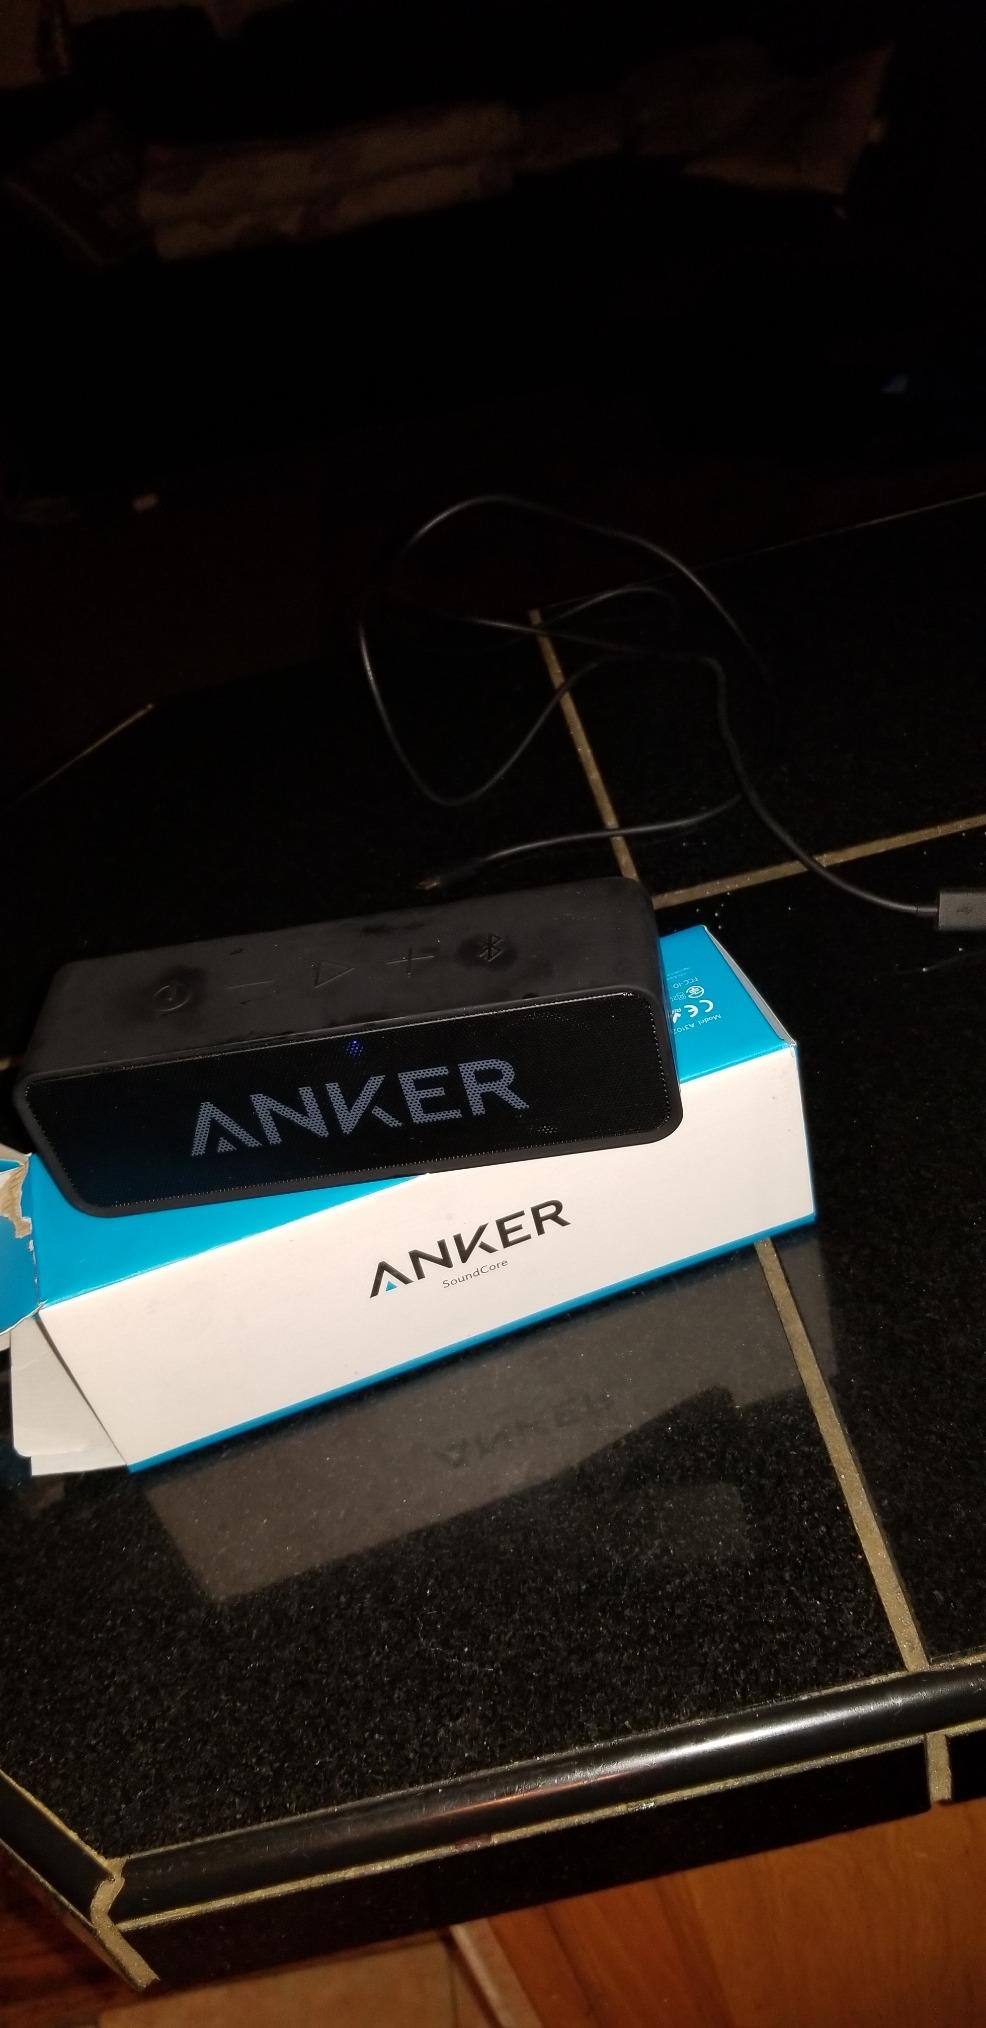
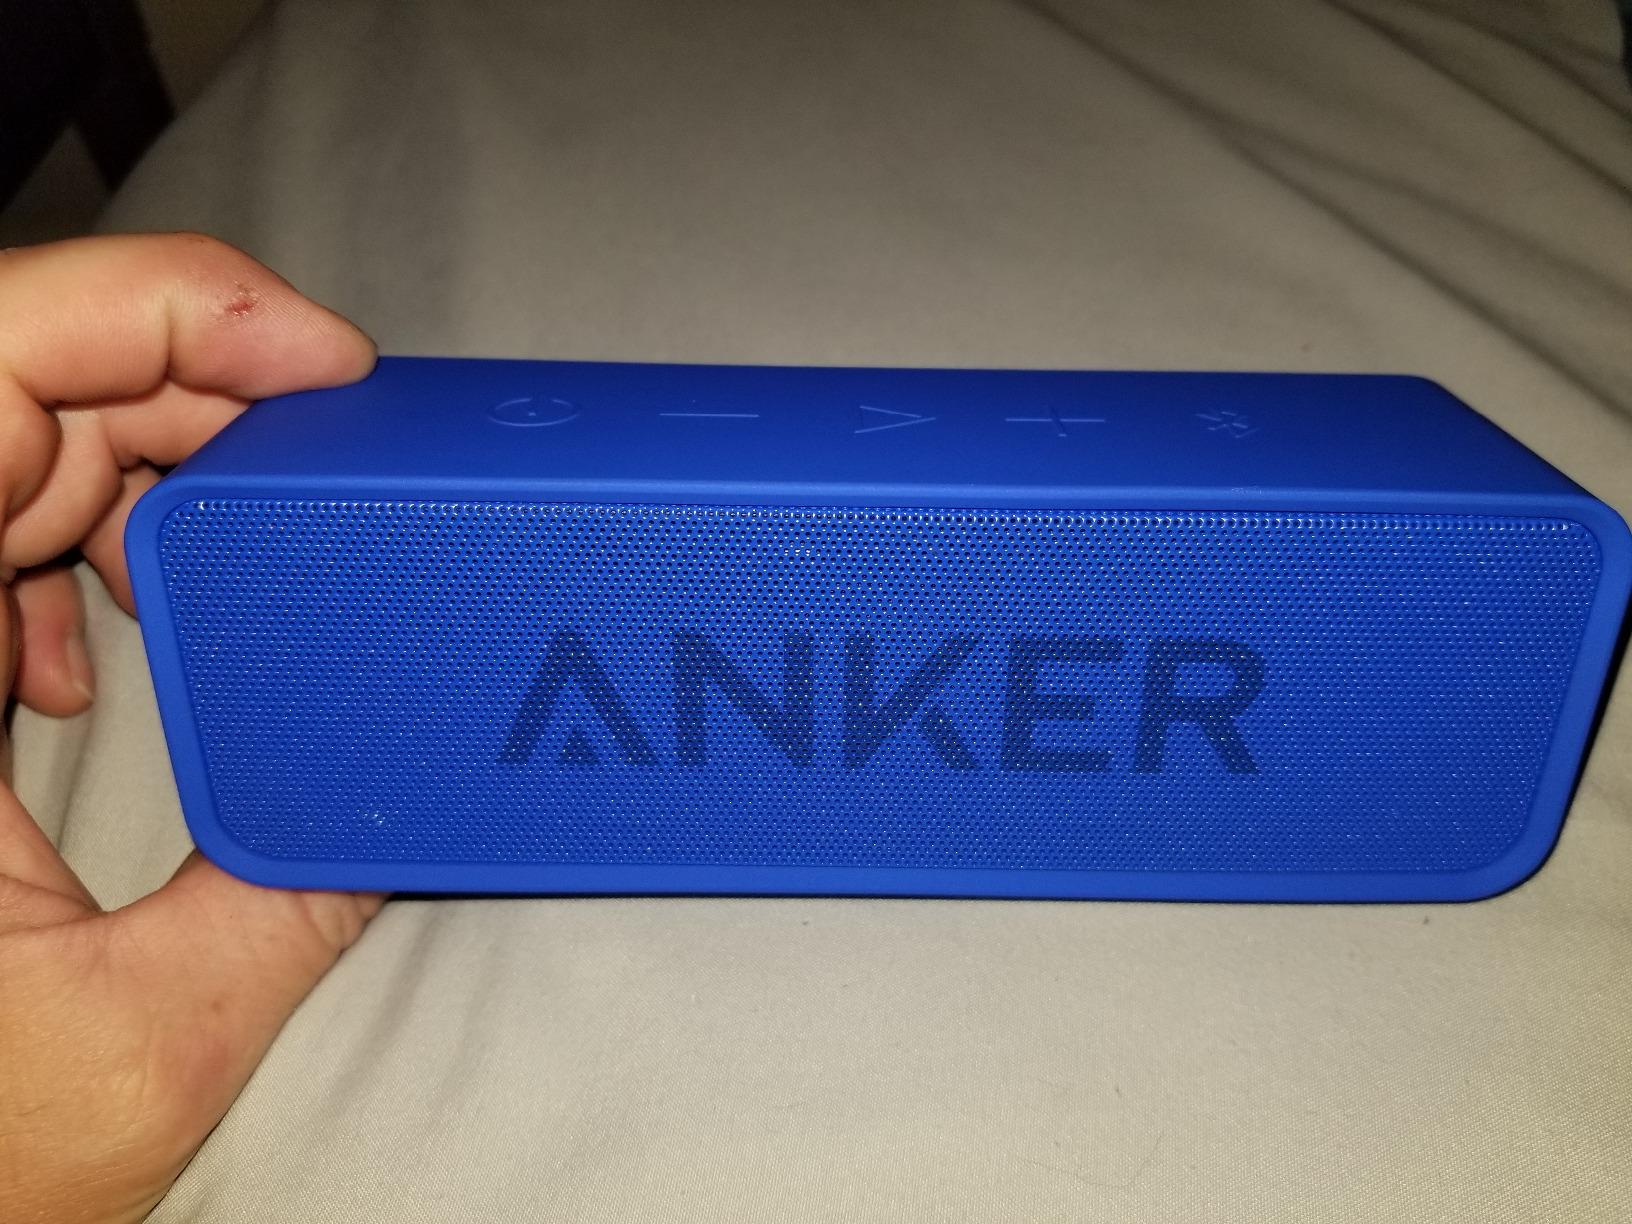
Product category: speaker
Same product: no